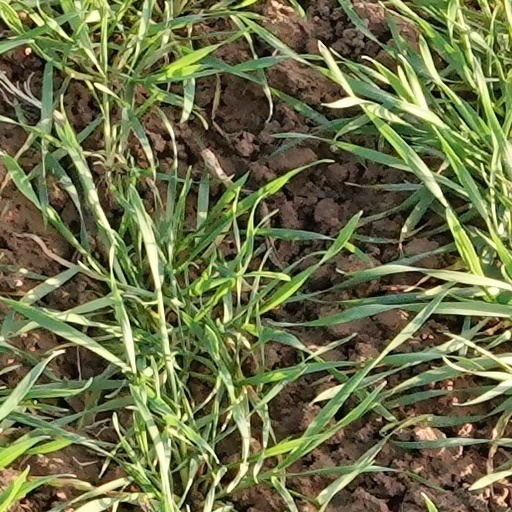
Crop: wheat